Historical buildings and structures of Grand Teton National Park

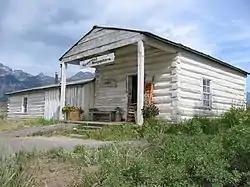
Menor's Ferry homestead

The historical buildings and structures of Grand Teton National Park include a variety of buildings and built remains that pre-date the establishment of Grand Teton National Park, together with facilities built by the National Park Service to serve park visitors. Many of these places and structures have been placed on the National Register of Historic Places. The pre-Park Service structures include homestead cabins from the earliest settlement of Jackson Hole, working ranches that once covered the valley floor, and dude ranches or guest ranches that catered to the tourist trade that grew up in the 1920s and 1930s, before the park was expanded to encompass nearly all of Jackson Hole. Many of these were incorporated into the park to serve as Park Service personnel housing, or were razed to restore the landscape to a natural appearance. Others continued to function as inholdings under a life estate in which their former owners could continue to use and occupy the property until their death. Other buildings, built in the mountains after the initial establishment of the park in 1929, or in the valley after the park was expanded in 1950, were built by the Park Service to serve park visitors, frequently employing the National Park Service Rustic style of design.